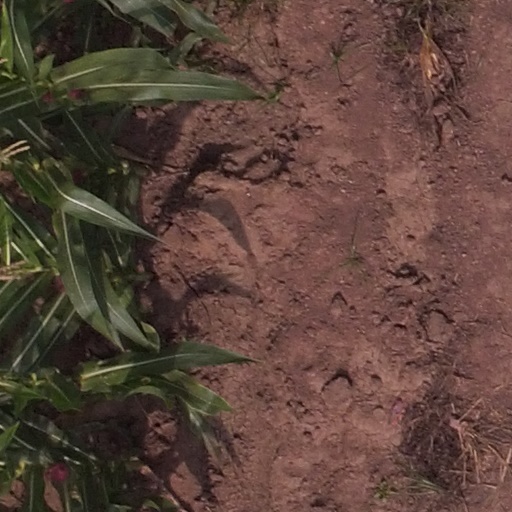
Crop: maize; corn